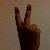
The image shows a hand gesture representing the number 2 in Indian Sign Language.